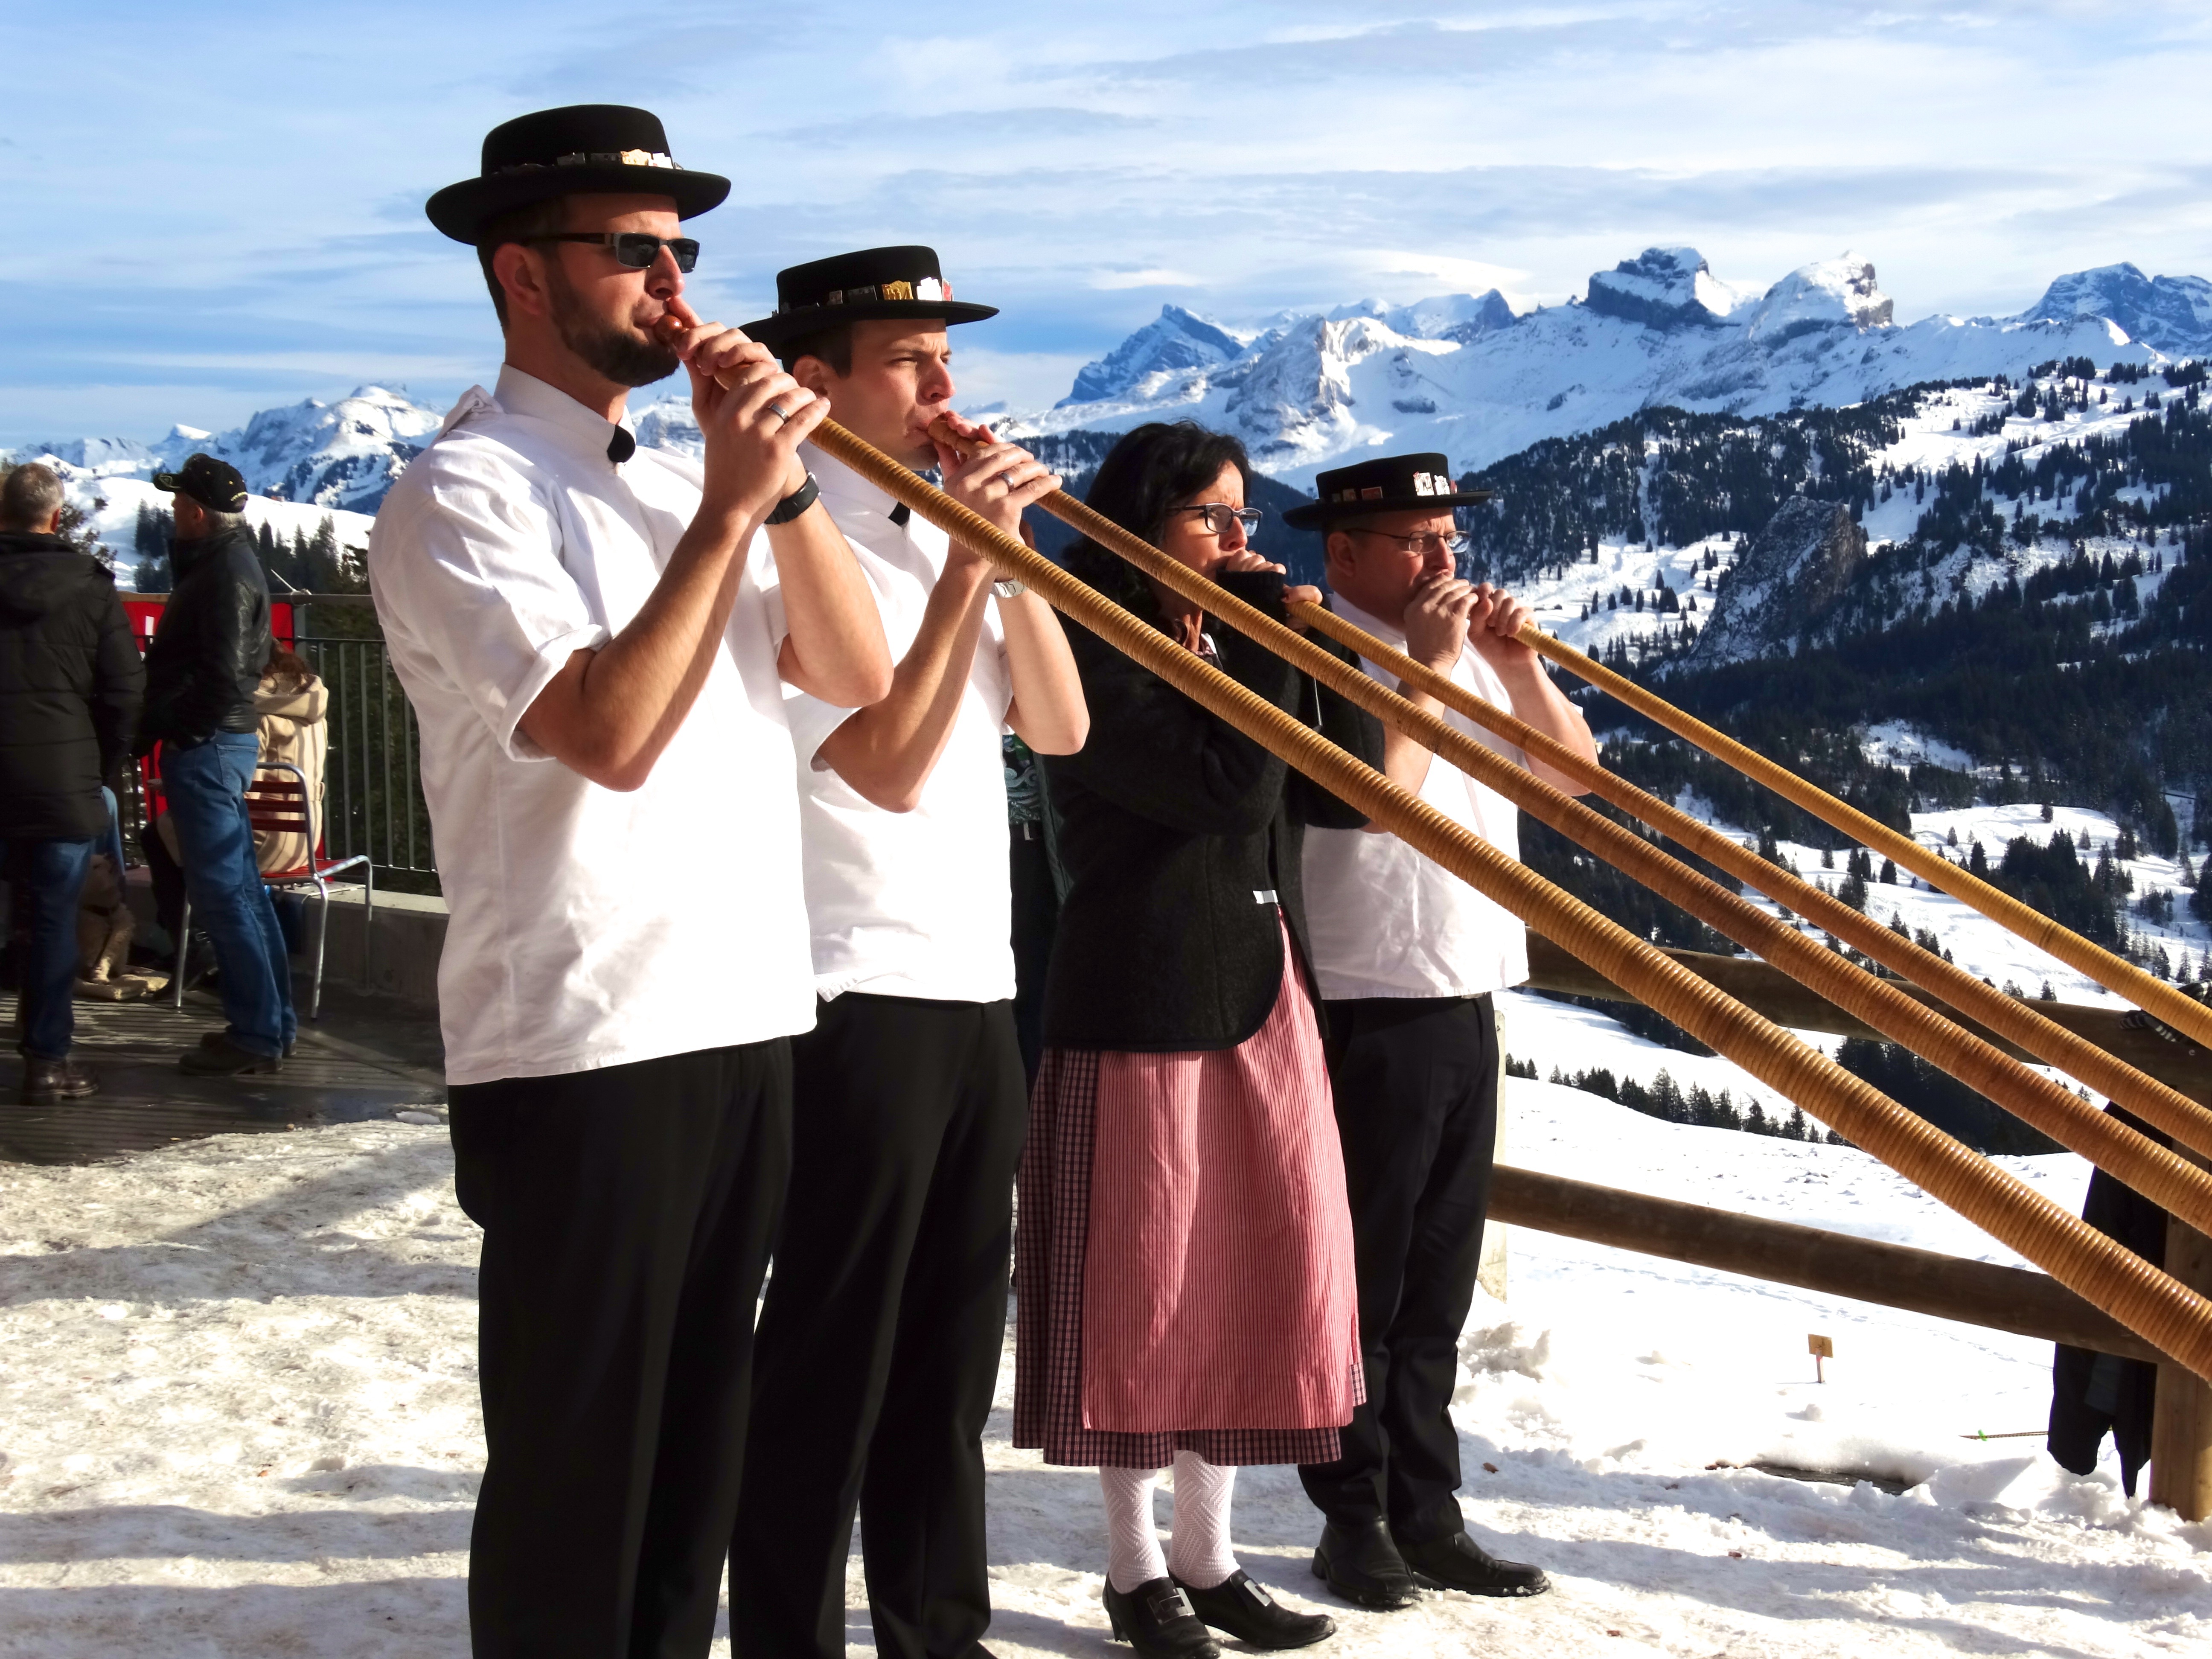
musical instrument, folklore, alphorn, wind instrument, brass instrument, snow mountains, woodwind instrument, alphorn blowers